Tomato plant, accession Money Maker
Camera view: horizontal (90 deg, fisheye); turntable rotation: 240 degrees
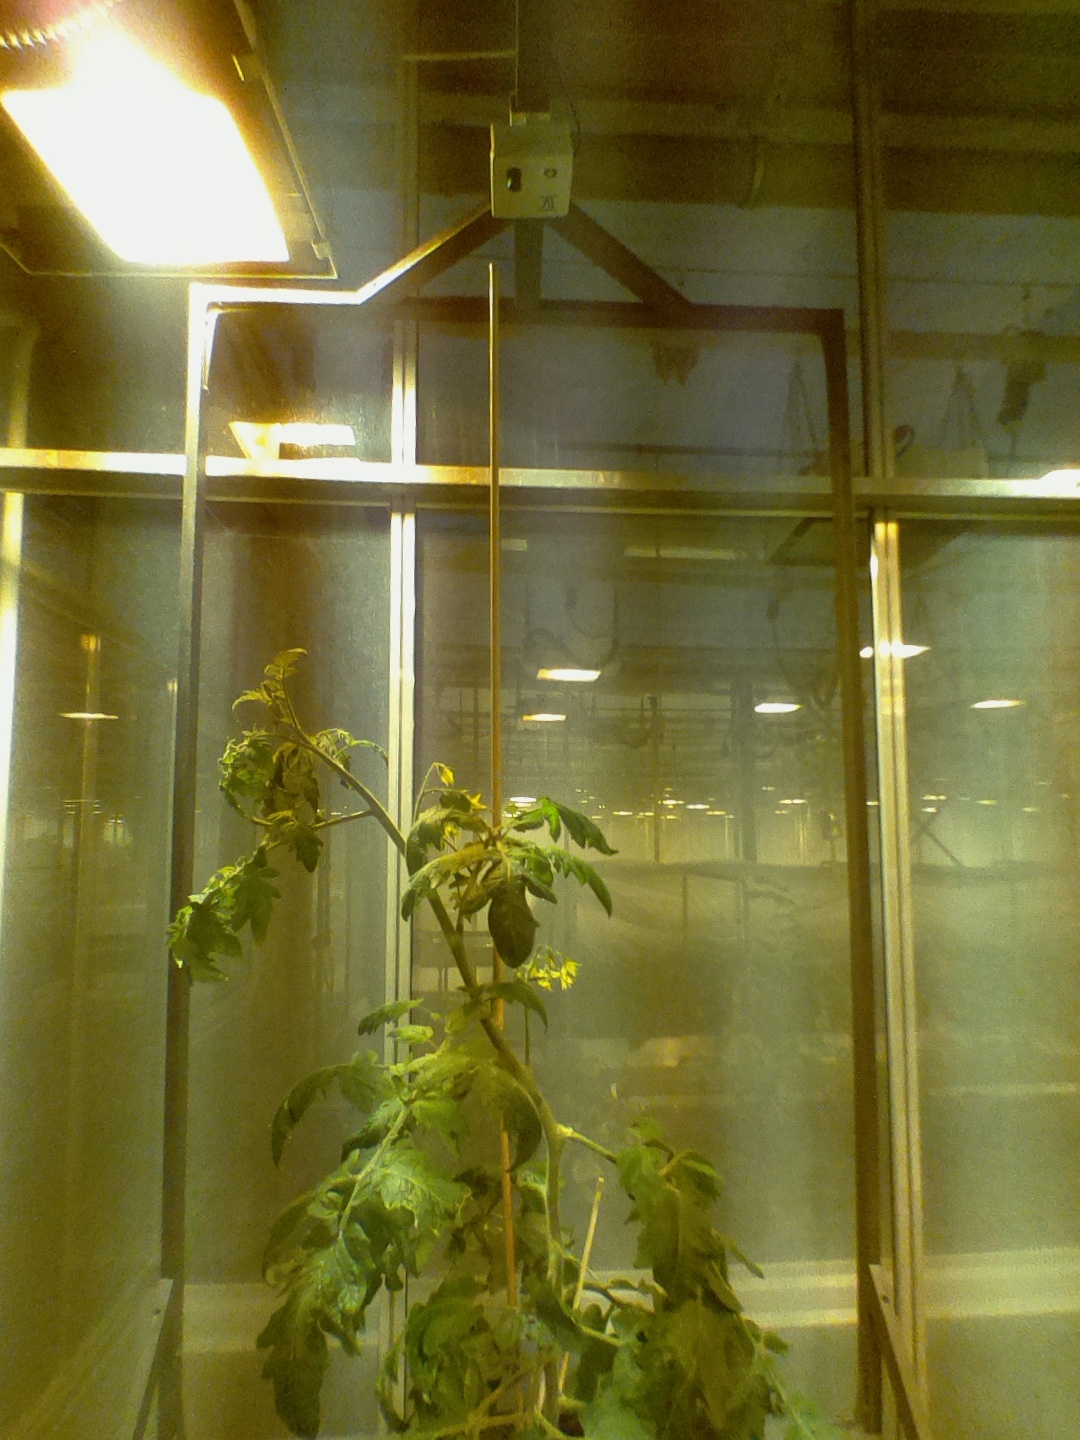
BBCH growth stage 69: End of flowering, 90%-100% of flowers open, more petals falling